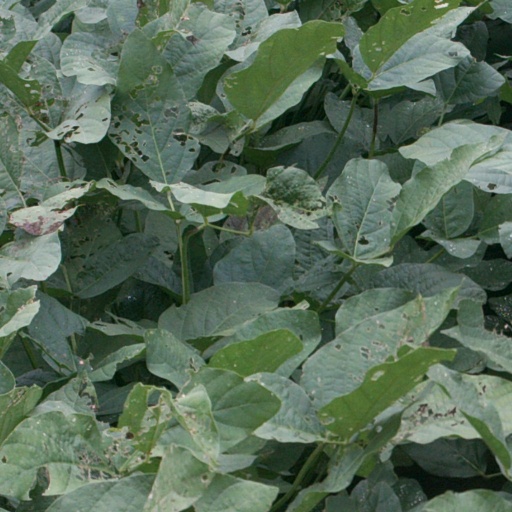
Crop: soybean